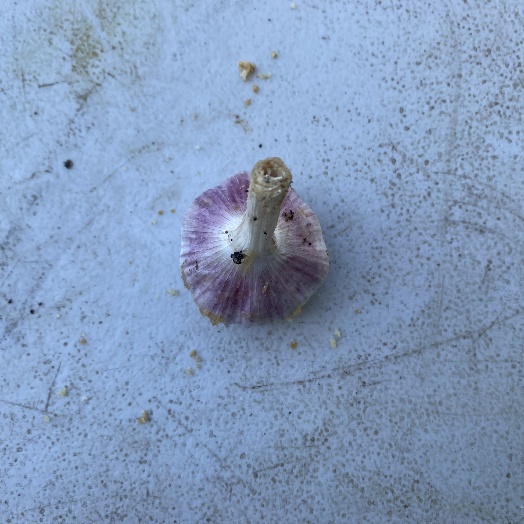
Label: Food Organics